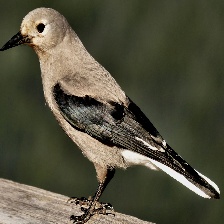
Species: CLARKS NUTCRACKER
Scientific name: NUCIFRAGA COLUMBIANA
ImageNet parent category: jay